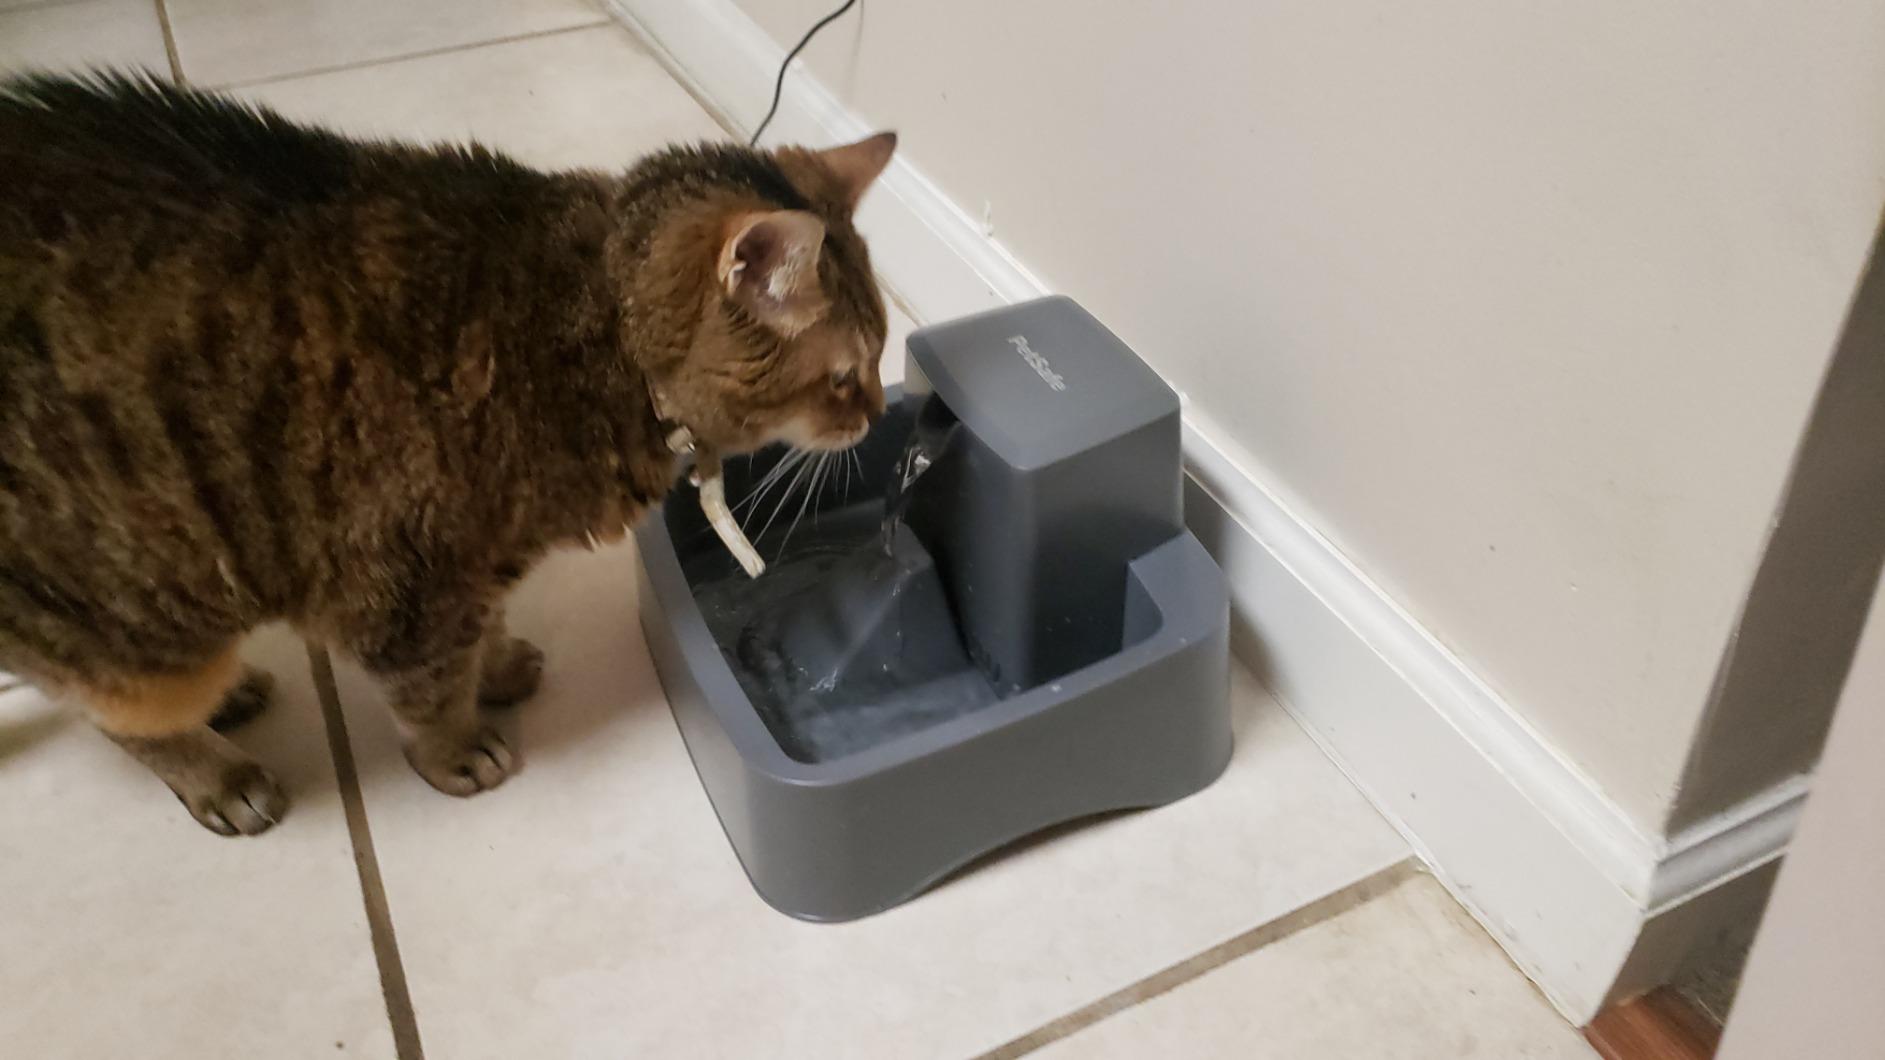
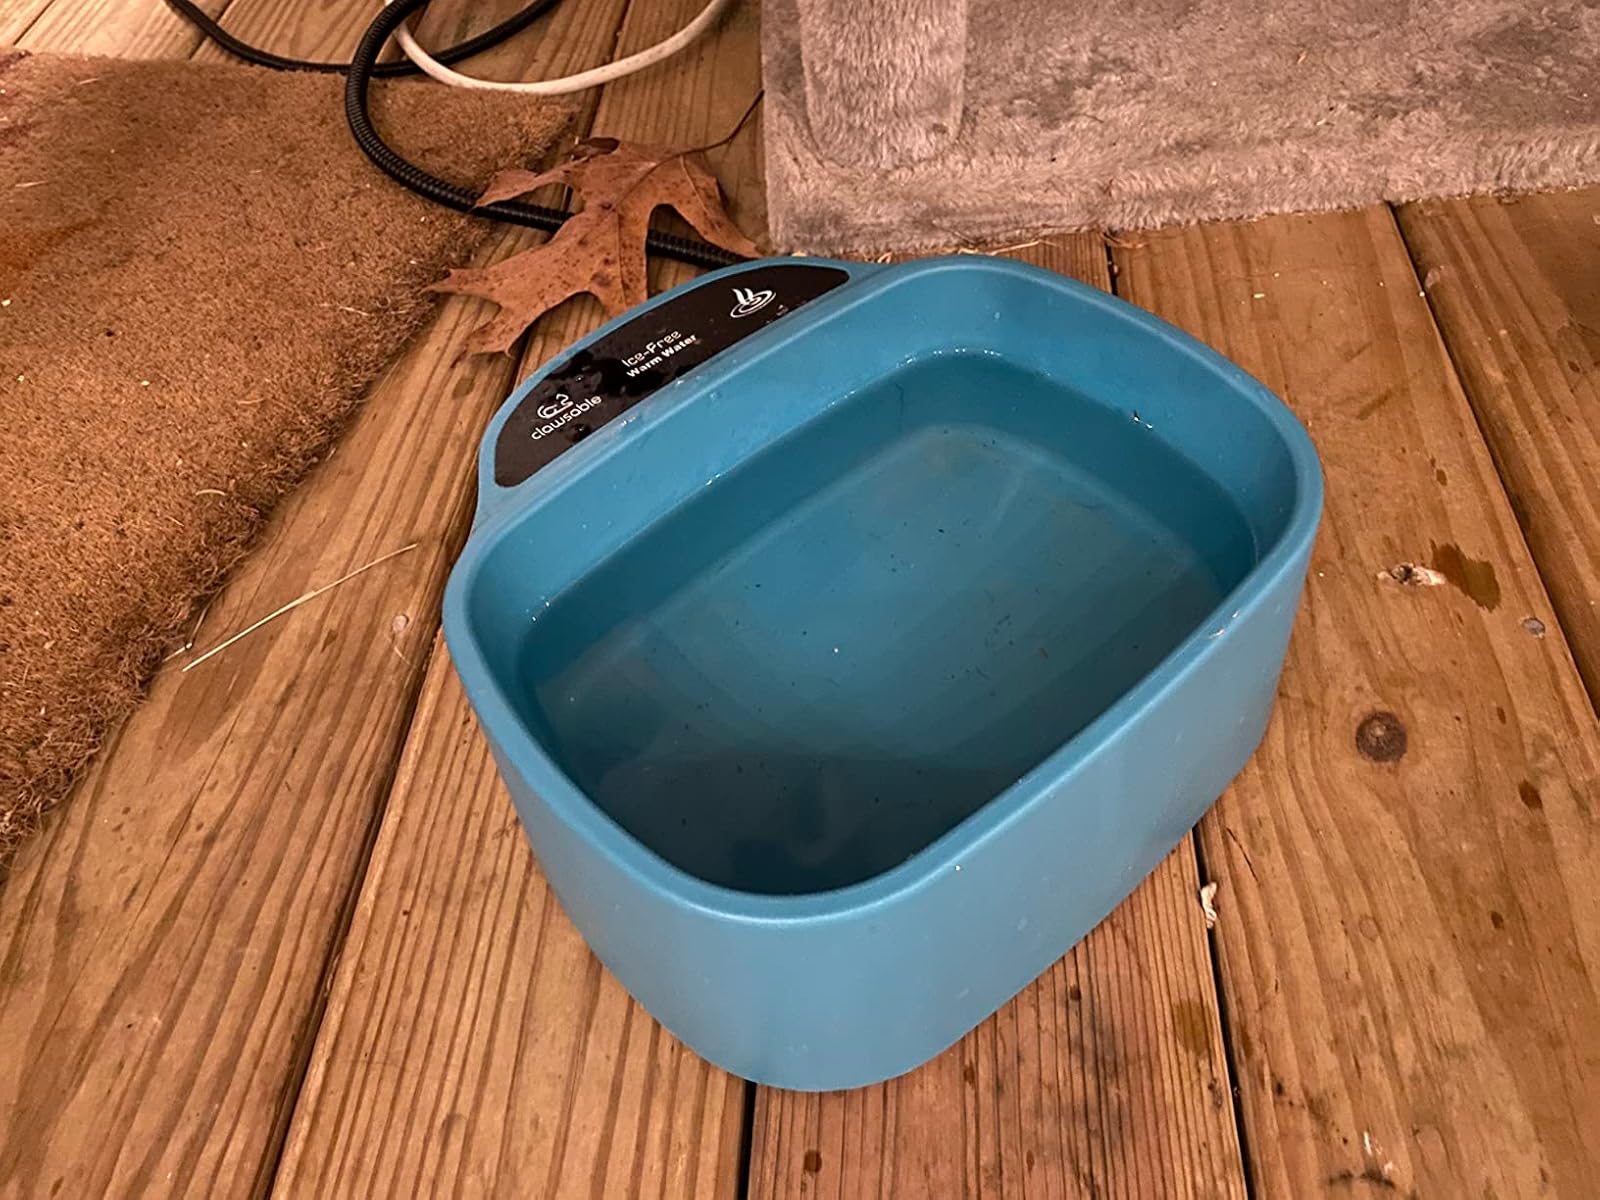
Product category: items_bowl
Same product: no